Cincinnati in the American Civil War

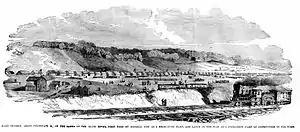
Camp Dennison

With the outbreak of the Civil War, George B. McClellan, a prominent Cincinnati resident and the commander of Ohio's state militia, was charged with selecting a site for a recruitment and training center for southern Ohio. The Cincinnati region was a possible target for the Confederate Army due to its Ohio River location and proximity to slave states such as Kentucky and Virginia, from which invasions could be launched. He chose a level tract of land near Indian Hill, Ohio, 17 miles from Cincinnati. More than 50,000 Union soldiers were mustered in or out of service at Camp Dennison. As many as 12,000 occupied the camp at any one time. Among the post's commanders was Cincinnati horticulturalist and former Ohio Militia general Melancthon Wade.